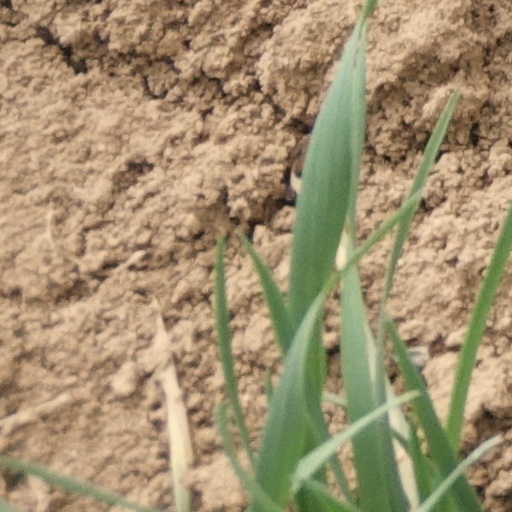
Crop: wheat